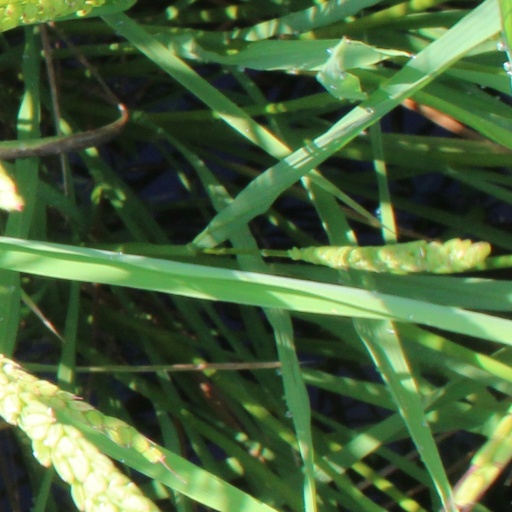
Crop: rice